Jorma Ollila

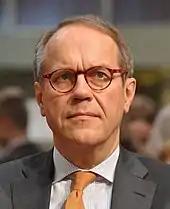
Ollila in 2013

Jorma Jaakko Ollila (born 15 August 1950) is a Finnish businessman who was chairman of Royal Dutch Shell from 1 June 2006 to May 2015, and at Nokia Corporation chairman from 1999 to 2012 and CEO from 1992 to 2006. He has been a director of Otava Books and Magazines Group Ltd. since 1996 and UPM-Kymmene since 1997, and an advisory partner at Perella Weinberg Partners, a New York–based boutique investment bank founded by Joseph R. Perella and Peter Weinberg in 2006.